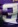
Number: 3